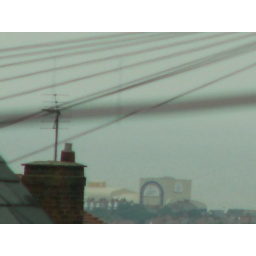
One of a series of 8 pictures taken through my upstairs bay window by yours-truly standing on a chair